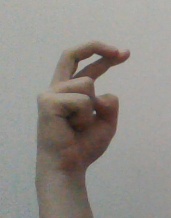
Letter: zay